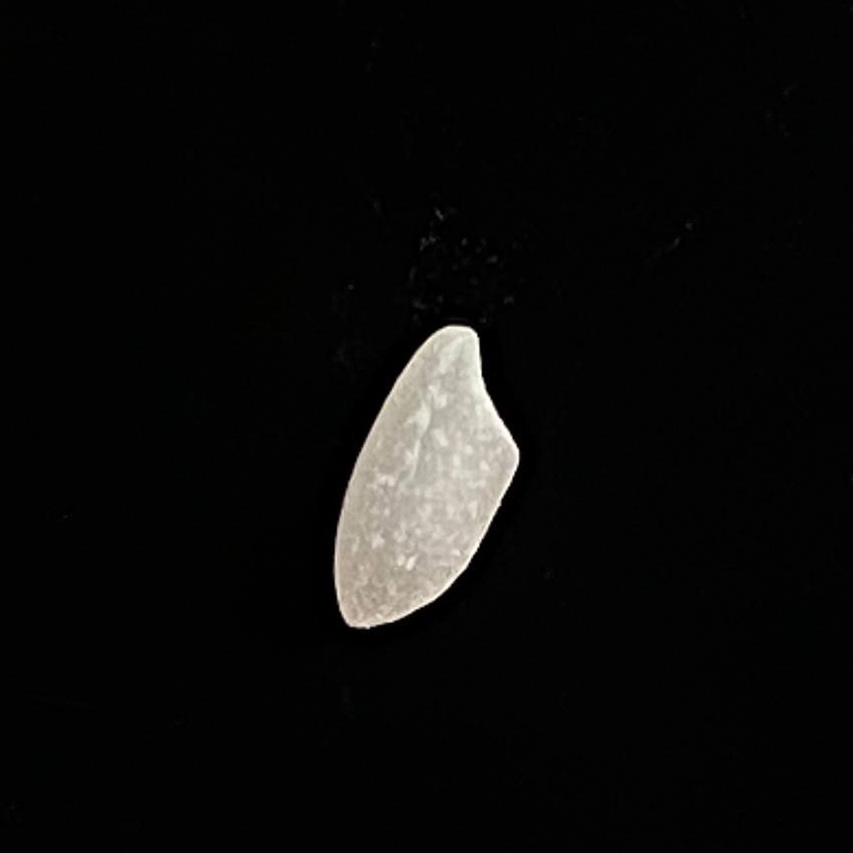
Rice variety: Chinigura_Polao